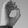
ASL letter: O